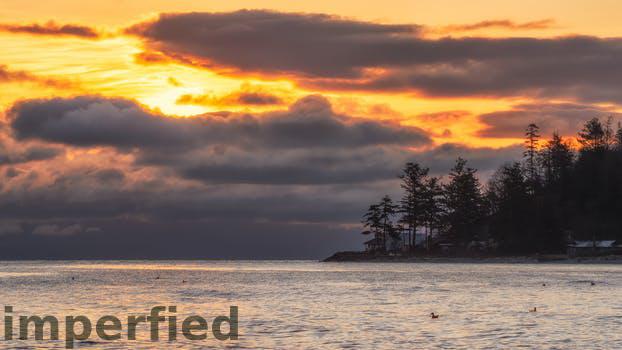
Label: Watermark